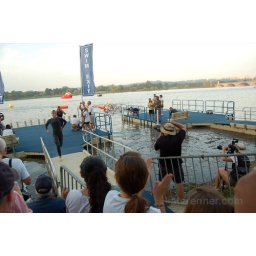
Second person out of the water in the elite group and first female athlete